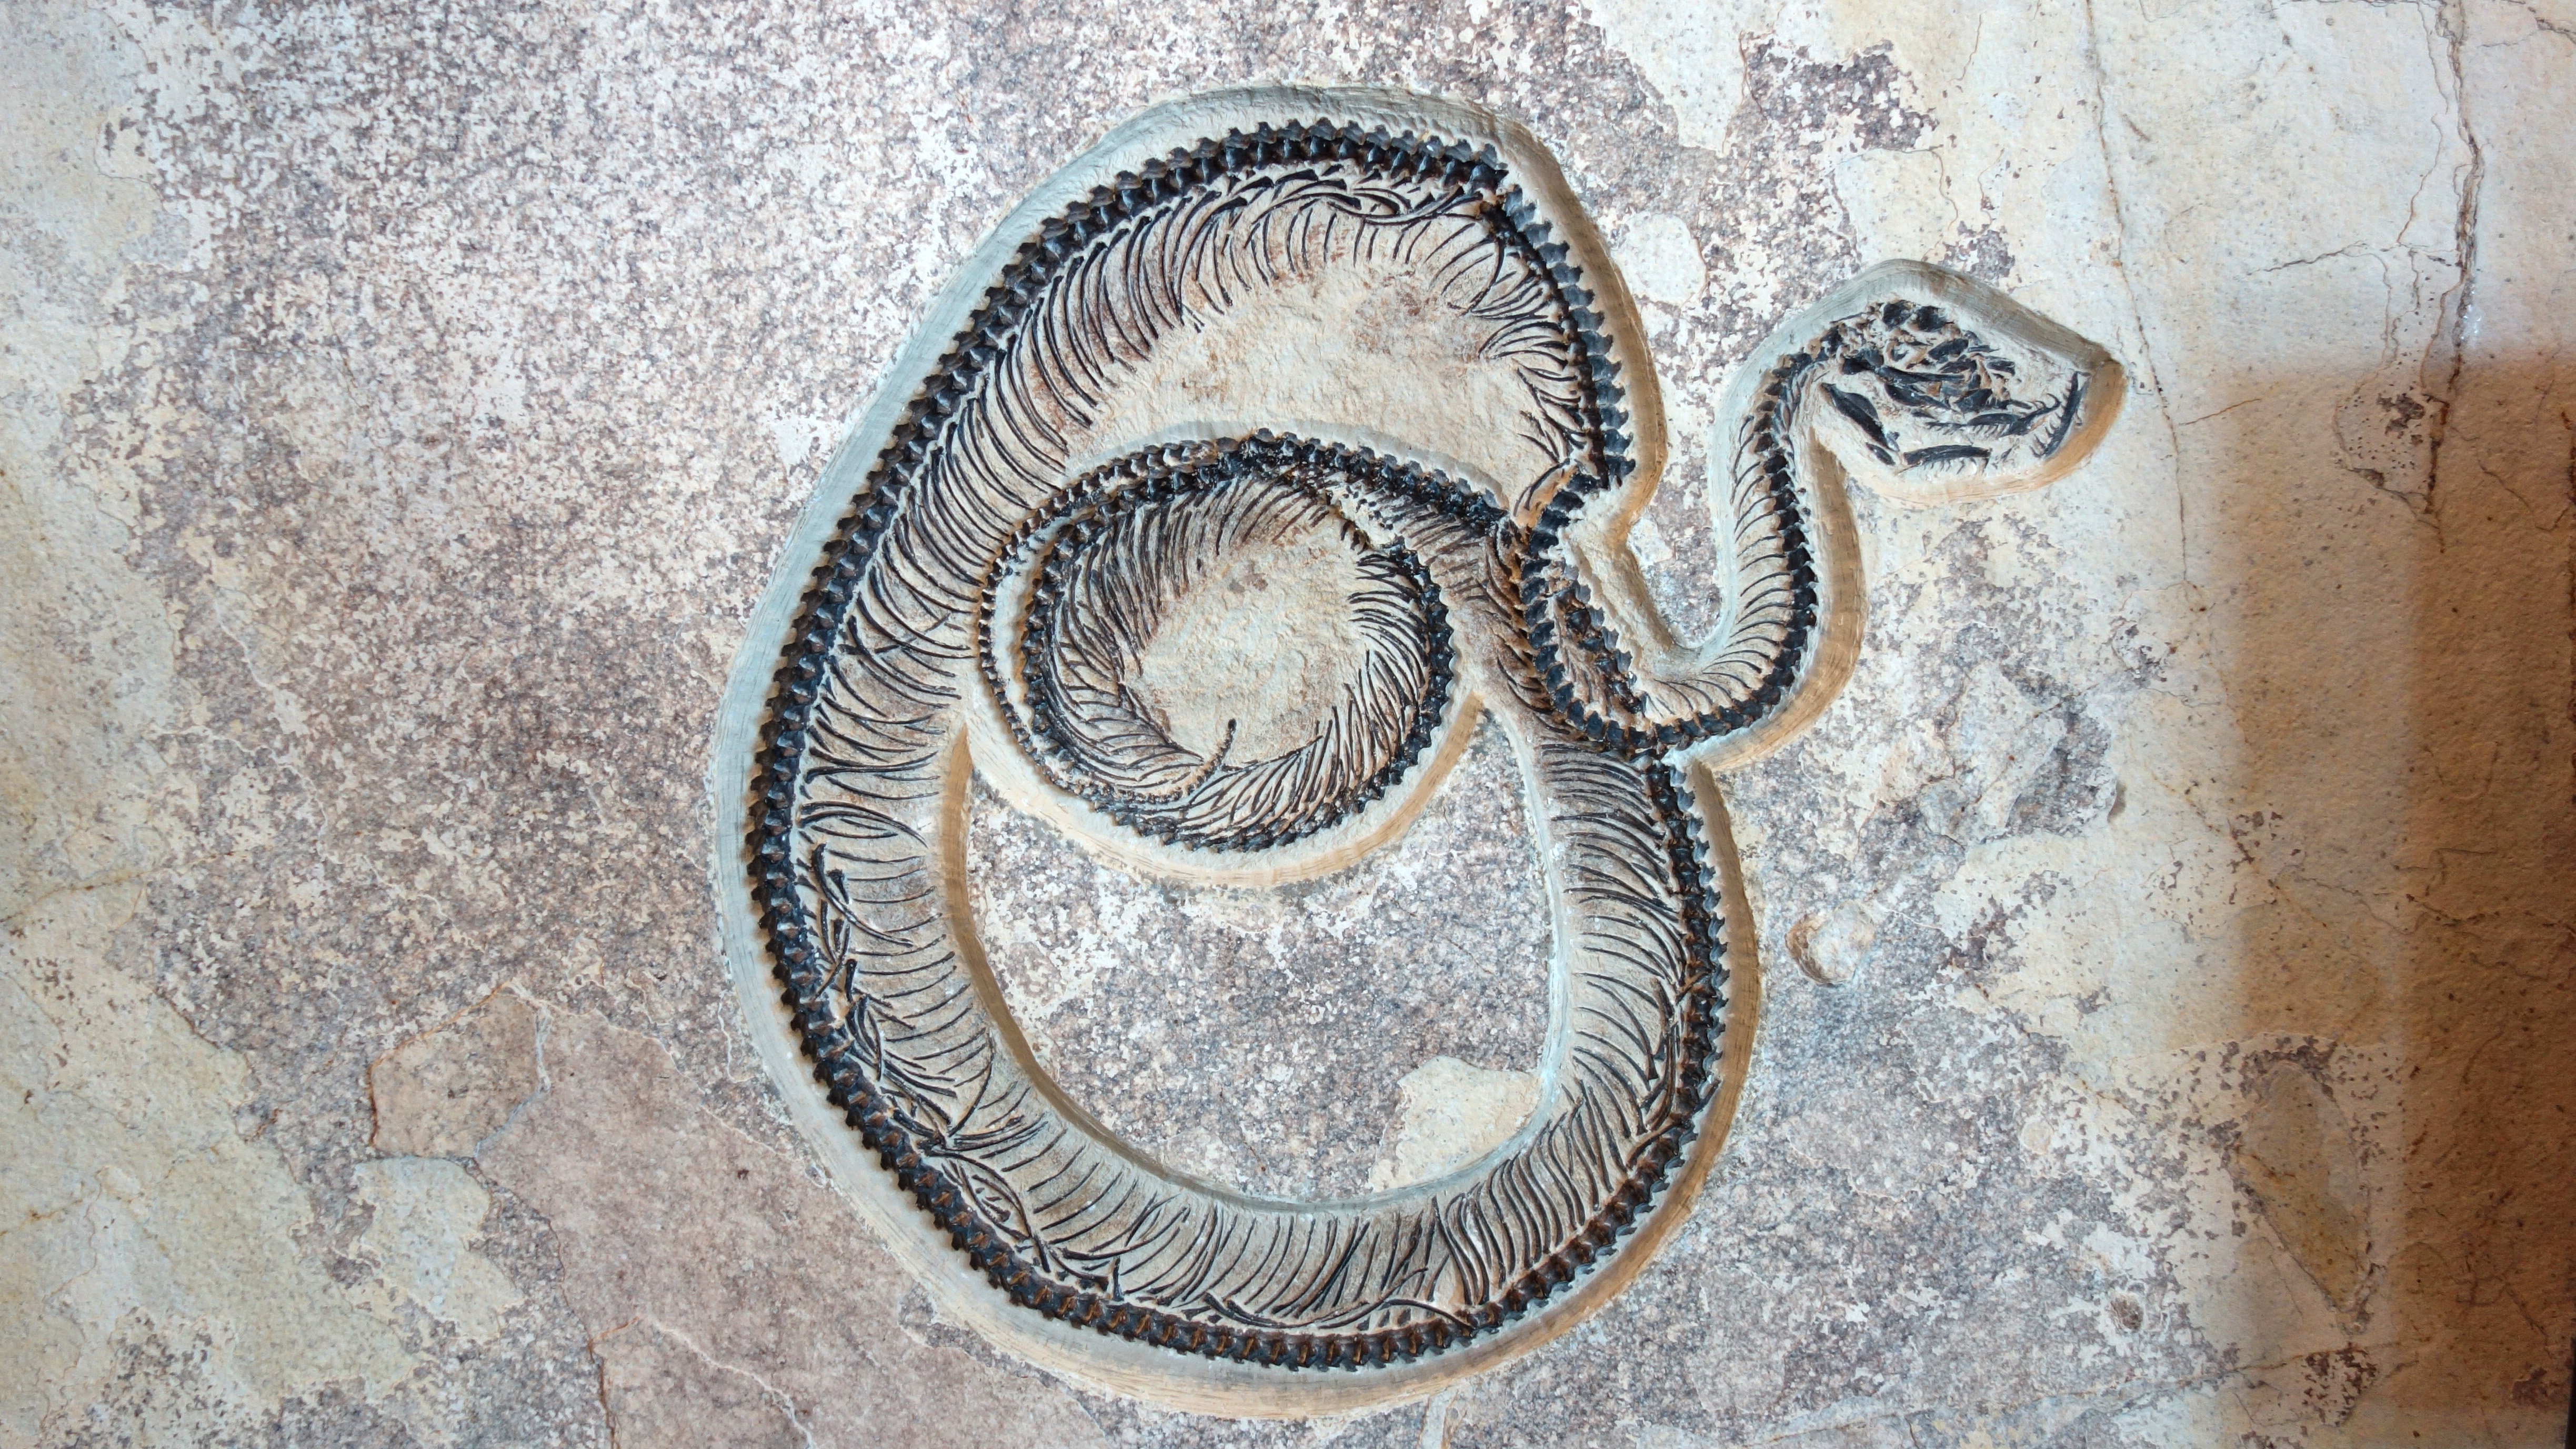
wood, number, wall, america, circle, art, drawing, hose, fossil, carving, petrified, relief, shape, ancient history, fossil butte national monument